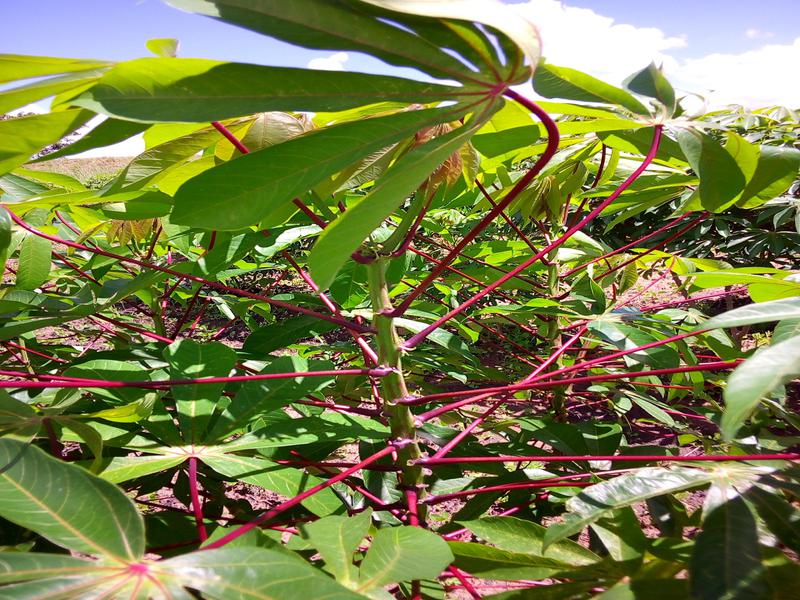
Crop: cassava
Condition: healthy